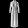
Label: Dress